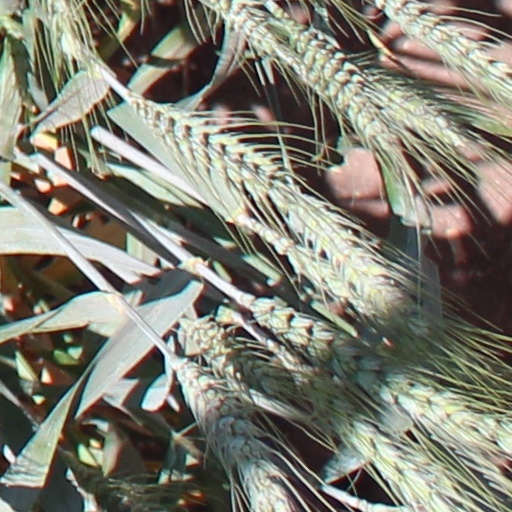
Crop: wheat